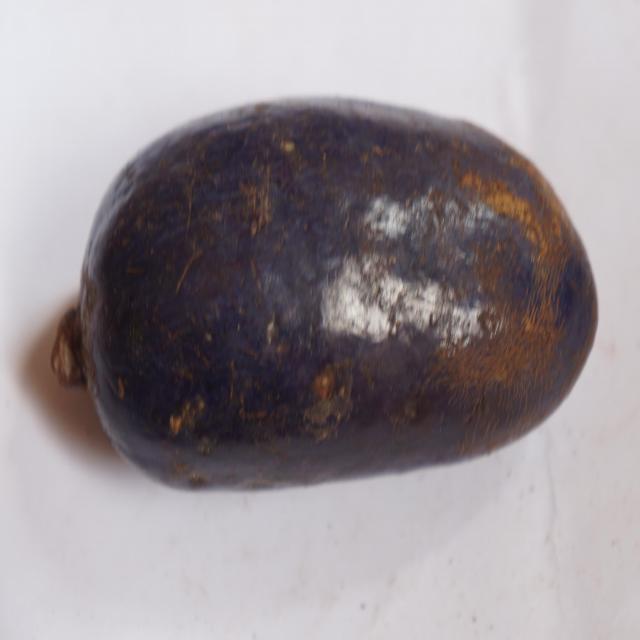
Plum grade: spotted